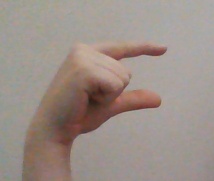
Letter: dal